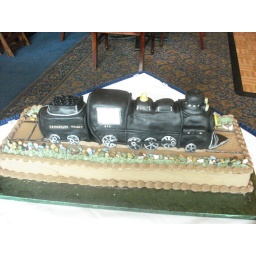
choo choo train cake to match as best possible to the train the bride and groom went for a ride in in tennessee